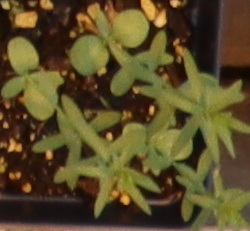
Label: Flax